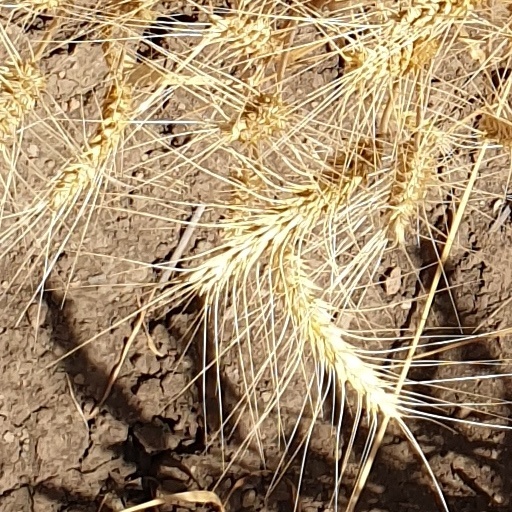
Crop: wheat